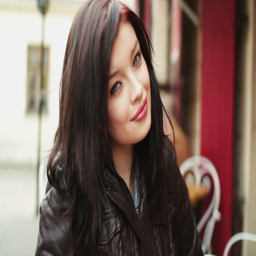
attractive smiling happy woman in the city , steadicam shot